Matt Hasselbeck

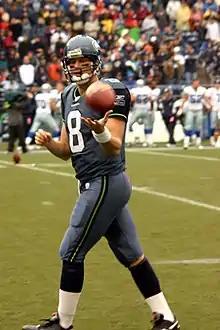
Hasselbeck during the Seahawks' Super Bowl XL campaign in 2005

Hasselbeck is the son of Mary Beth "Betsy" (Rueve) and Don Hasselbeck, a former New England Patriots tight end.